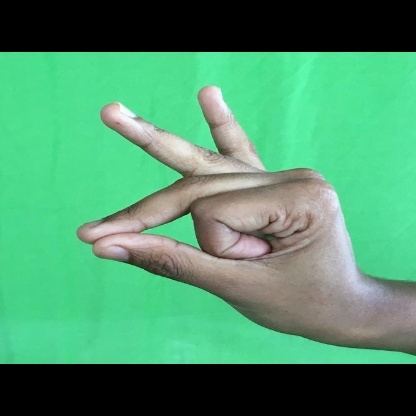
Mudra: Bramaram